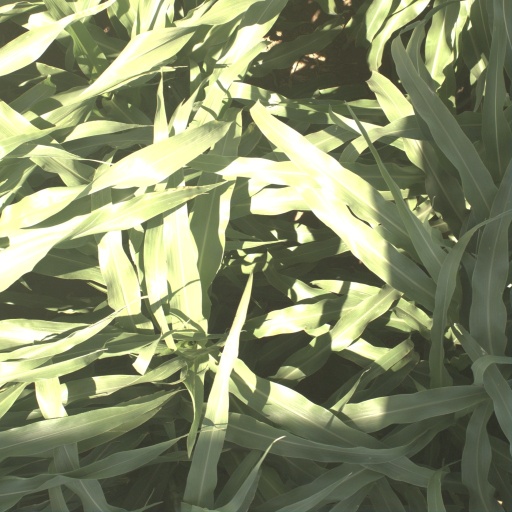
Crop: sorghum